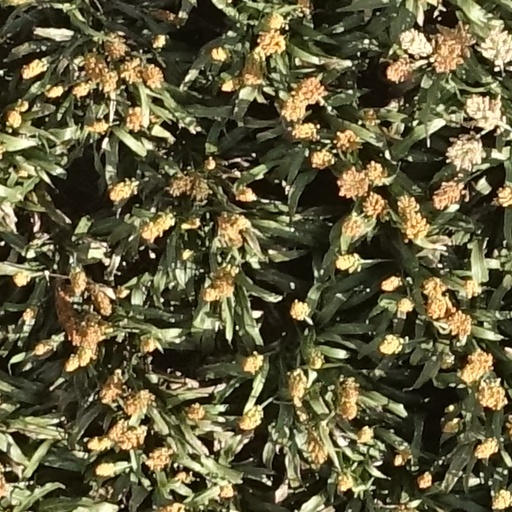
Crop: sorghum